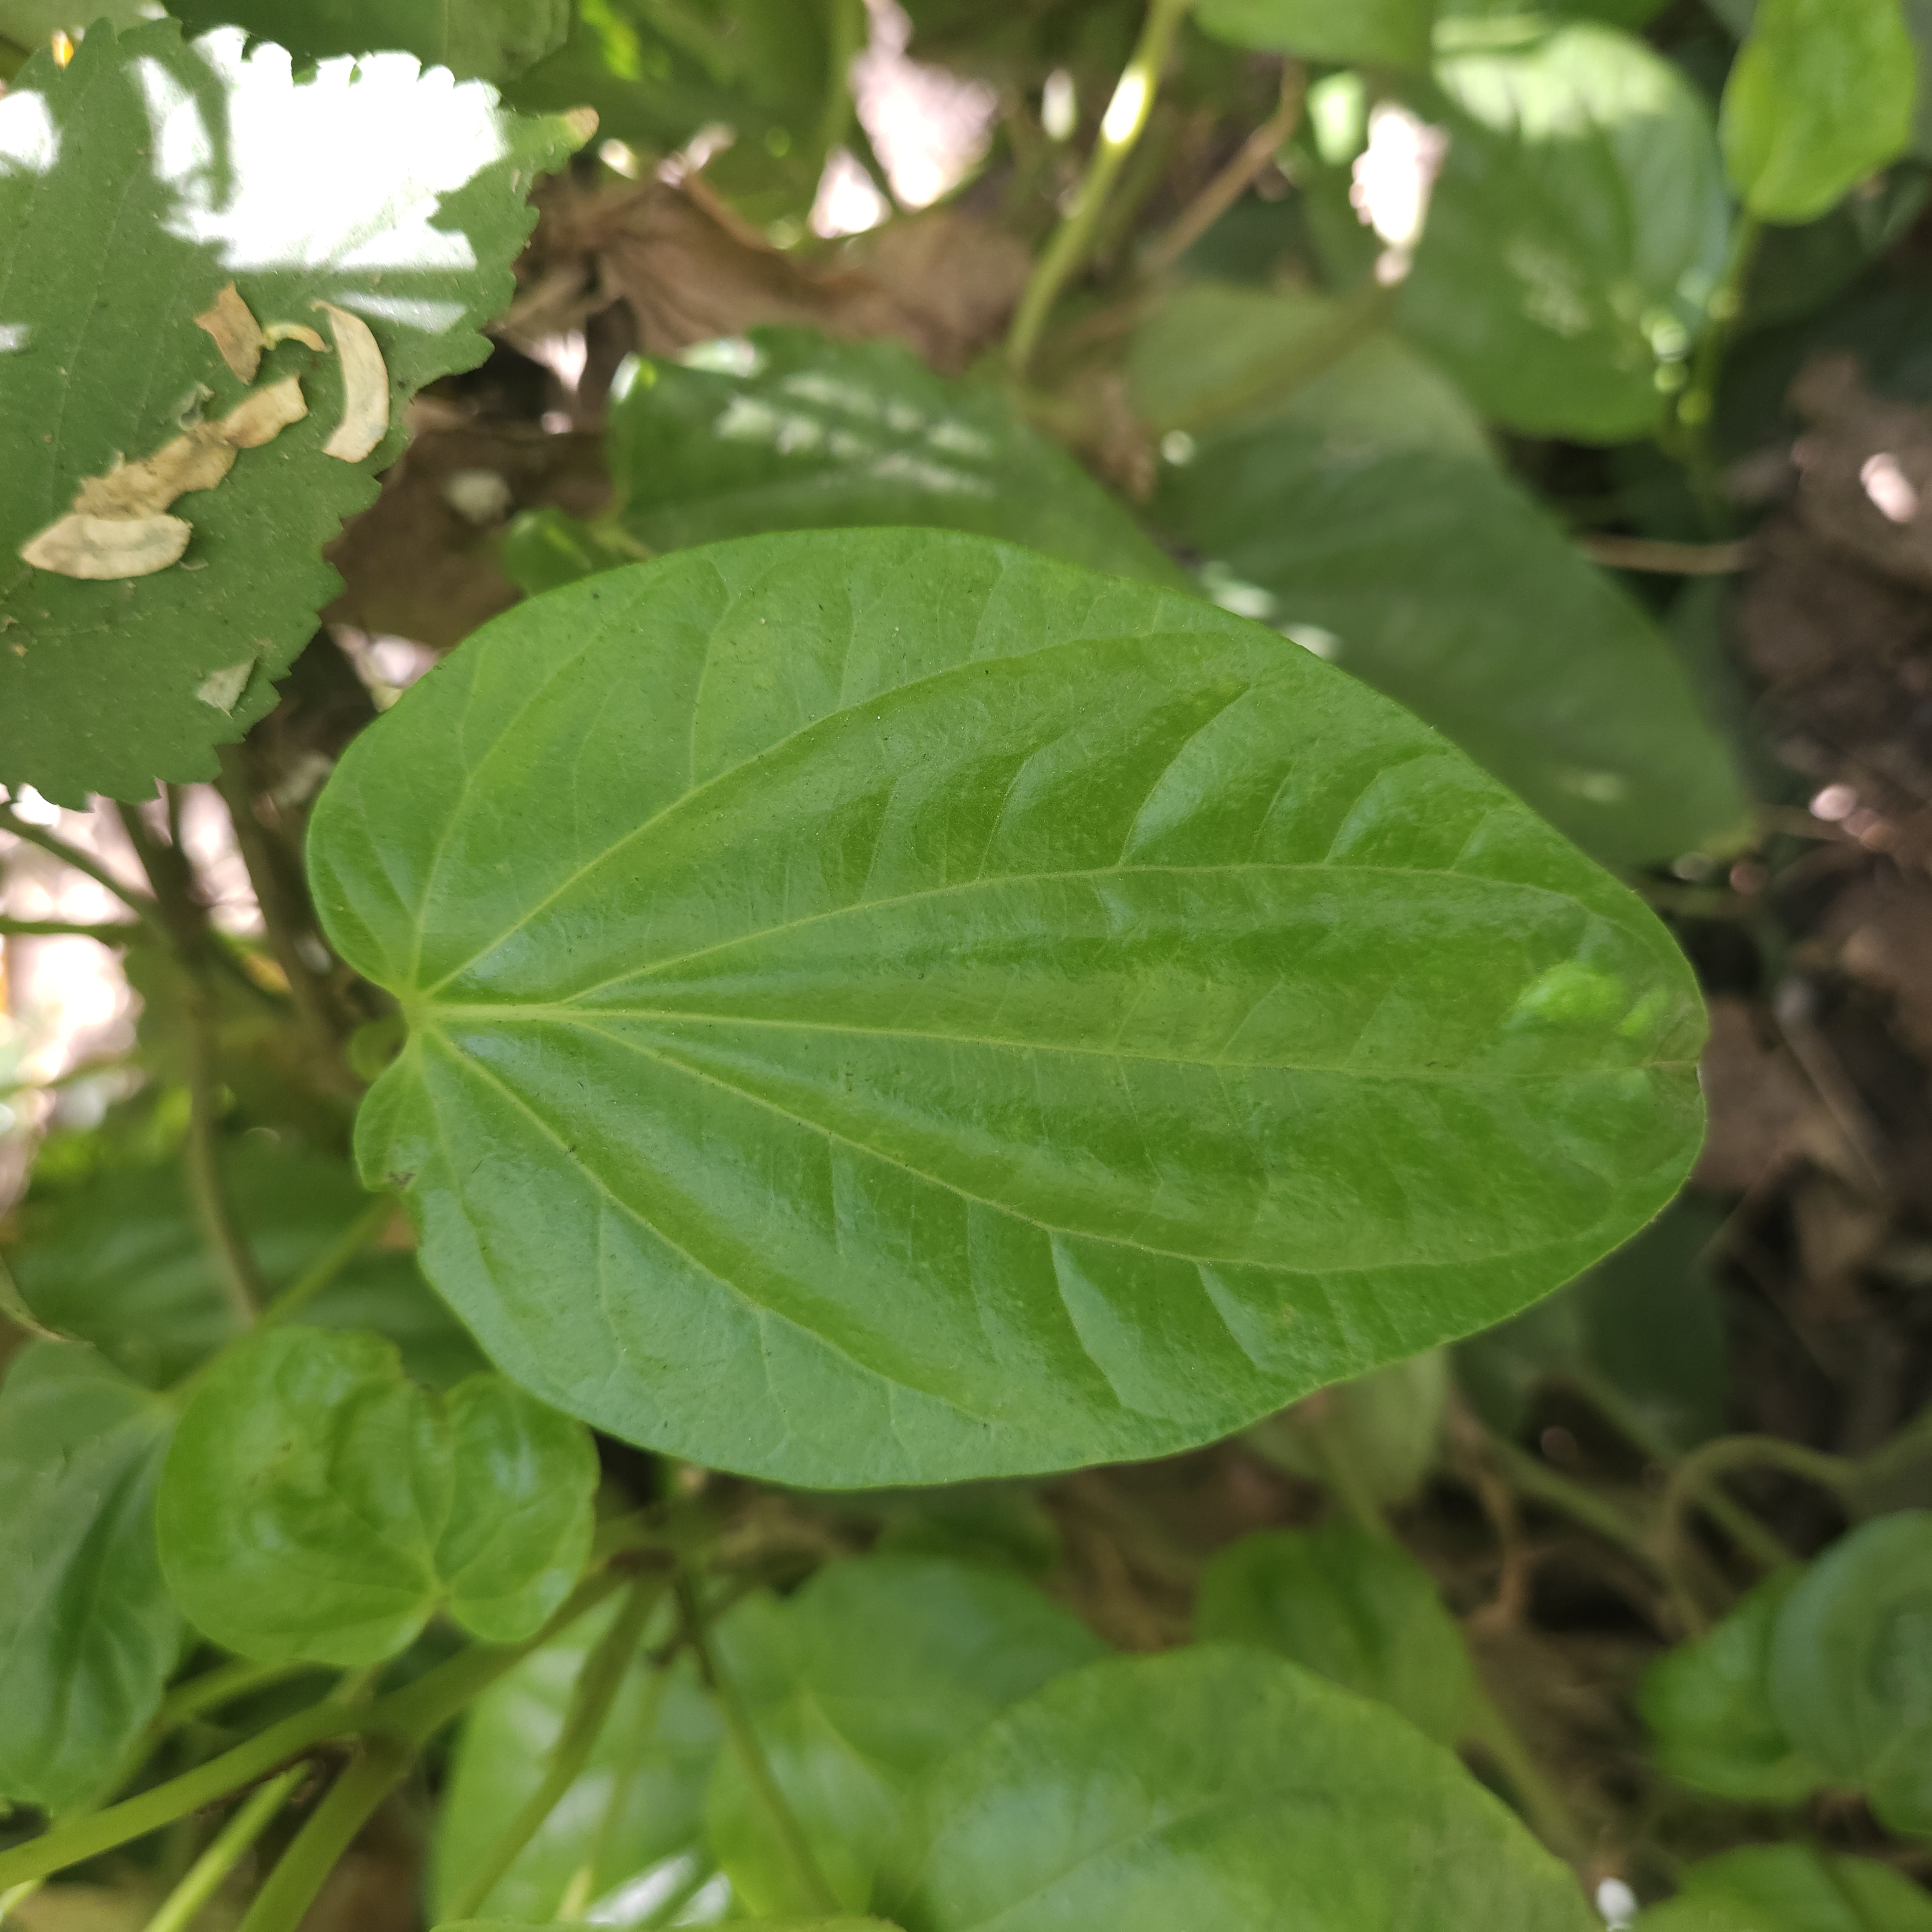
Label: Healthy